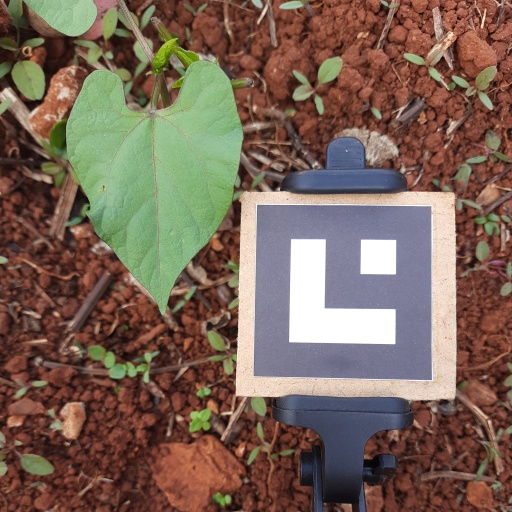
Observations: wavy surface, eating holes in the center, under cloudy sky